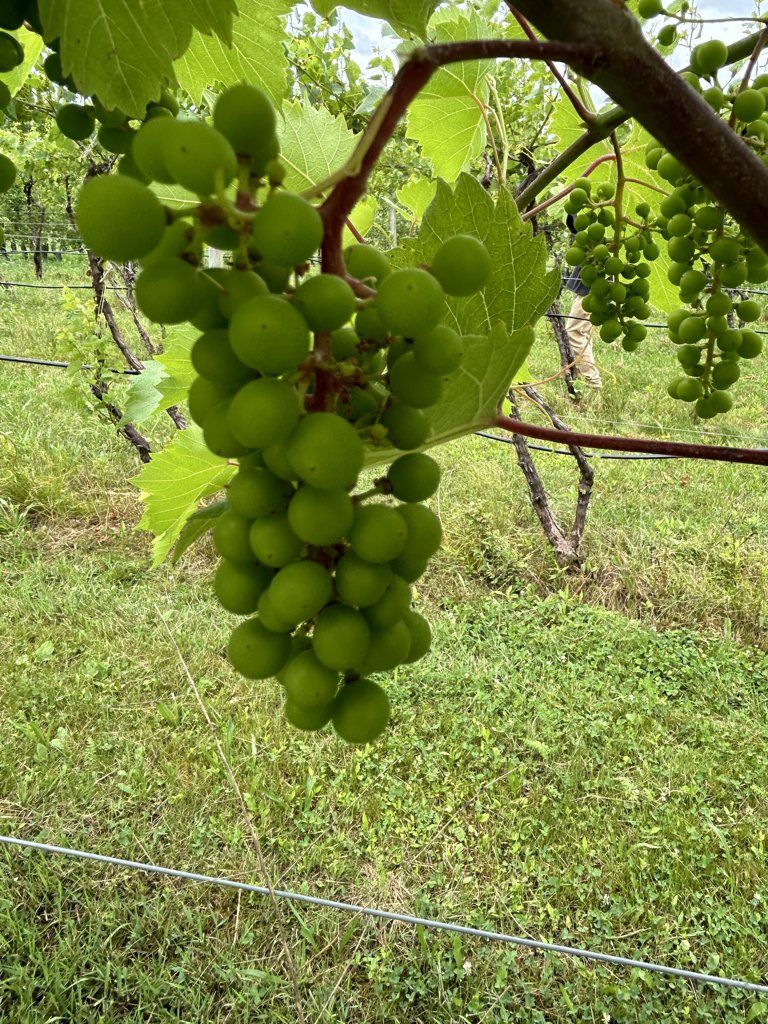
Berries visible: 165
Grape clusters: 4